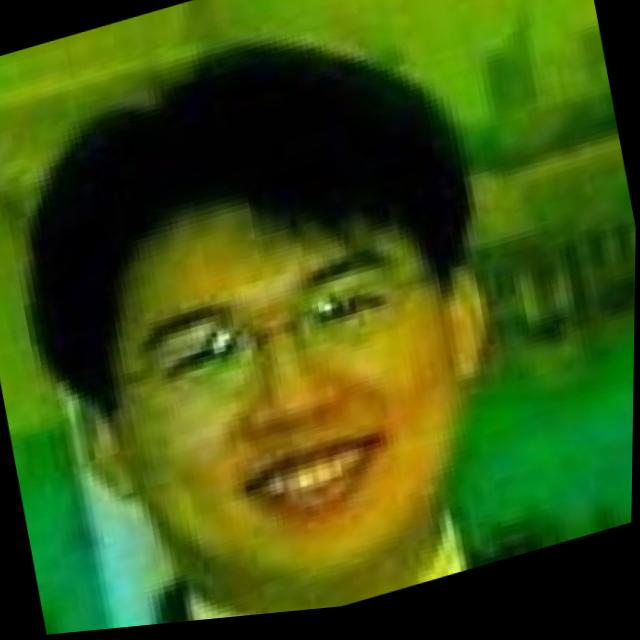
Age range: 21-44